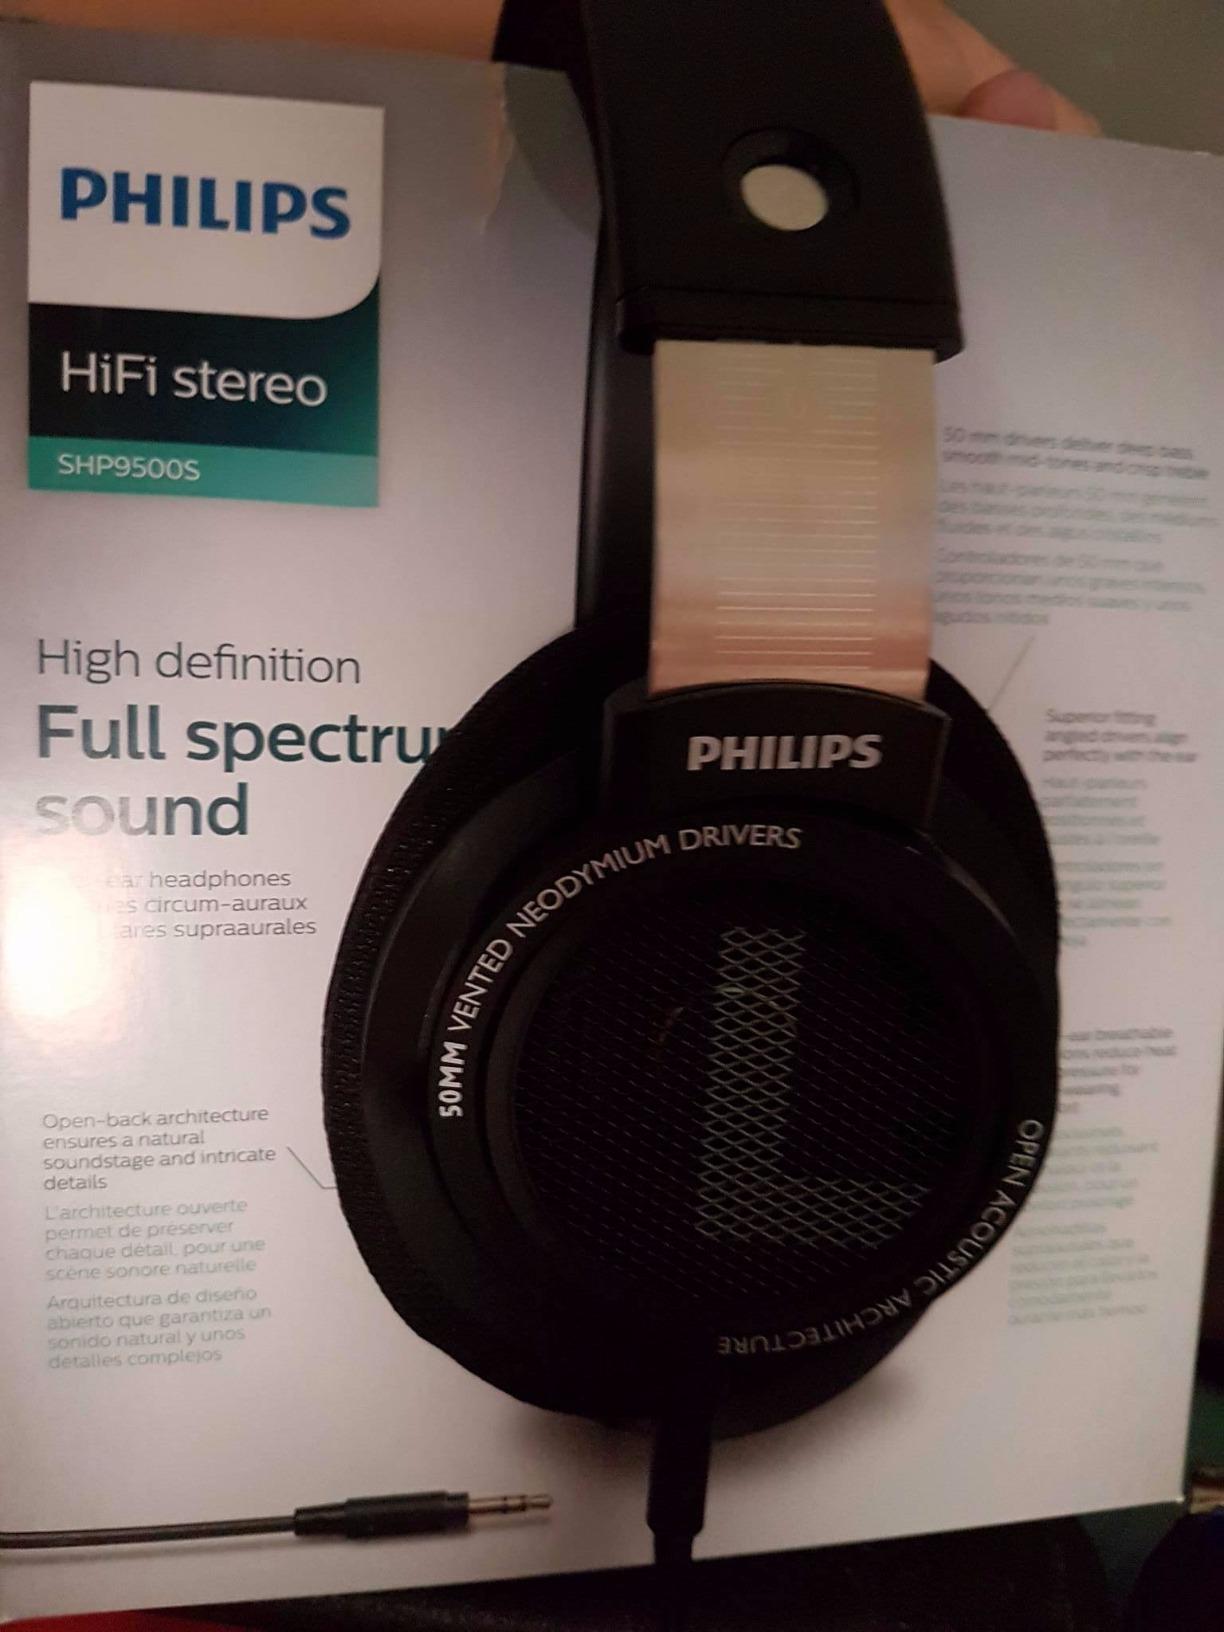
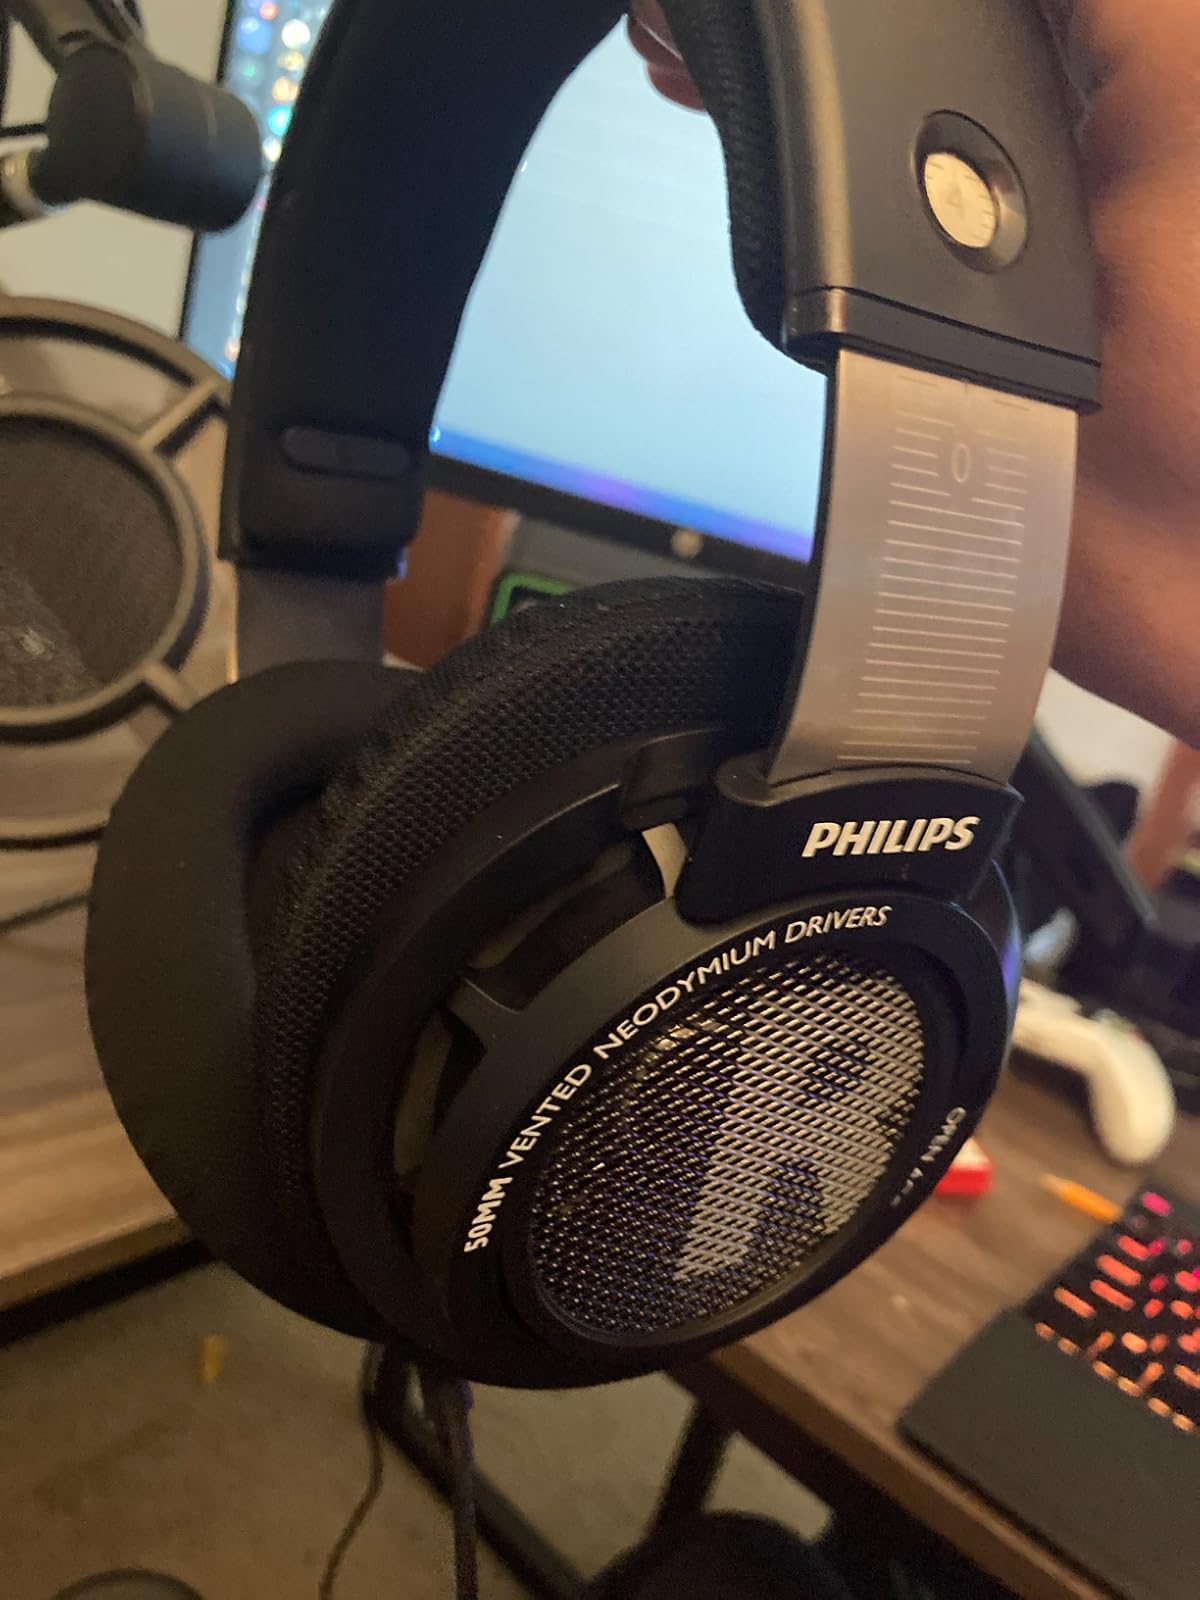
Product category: headphones
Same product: yes